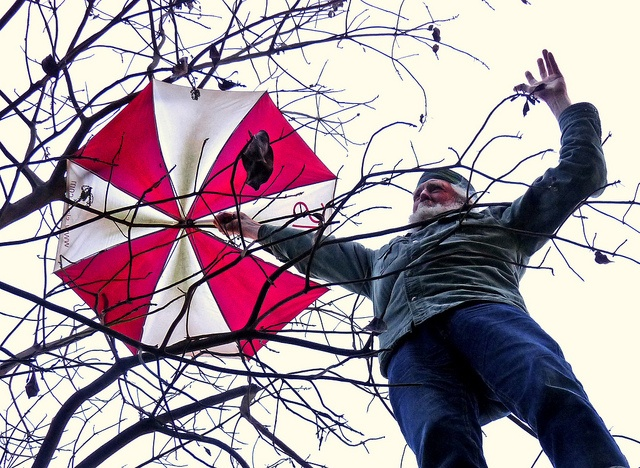
A man stands in a tree with an umbrella, observing birds,
an old man holding an umbrella next to a bare tree
Old man holding an umbrella stuck in a tree.
a man with an opened umbrella lifting it up
An older man is reaching in the twigs with his umbrella.